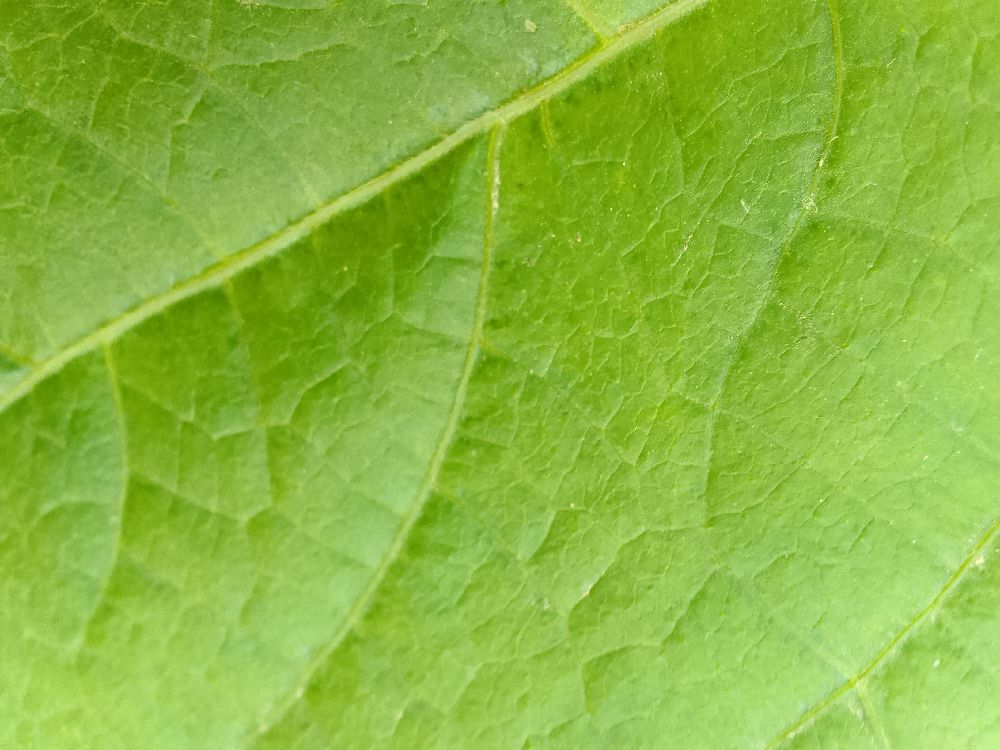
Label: healthy